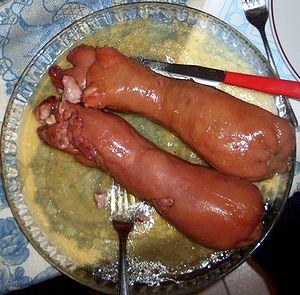
Le zampone de Modène est un pied de porc désossé et farci. Ce plat typique bénéficie d'une indication géographique protégée.